Siren (alarm)

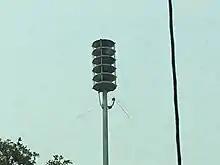
Whelen electronic siren (WPS-2750) in Milpitas, CA

The pneumatic siren, which is a free aerophone, consists of a rotating disk with holes in it (called a chopper, siren disk or rotor), such that the material between the holes interrupts a flow of air from fixed holes on the outside of the unit (called a stator). As the holes in the rotating disk alternately prevent and allow air to flow it results in alternating compressed and rarefied air pressure, i.e. sound. Such sirens can consume large amounts of energy. To reduce the energy consumption without losing sound volume, some designs of pneumatic sirens are boosted by forcing compressed air from a tank that can be refilled by a low powered compressor through the siren disk.